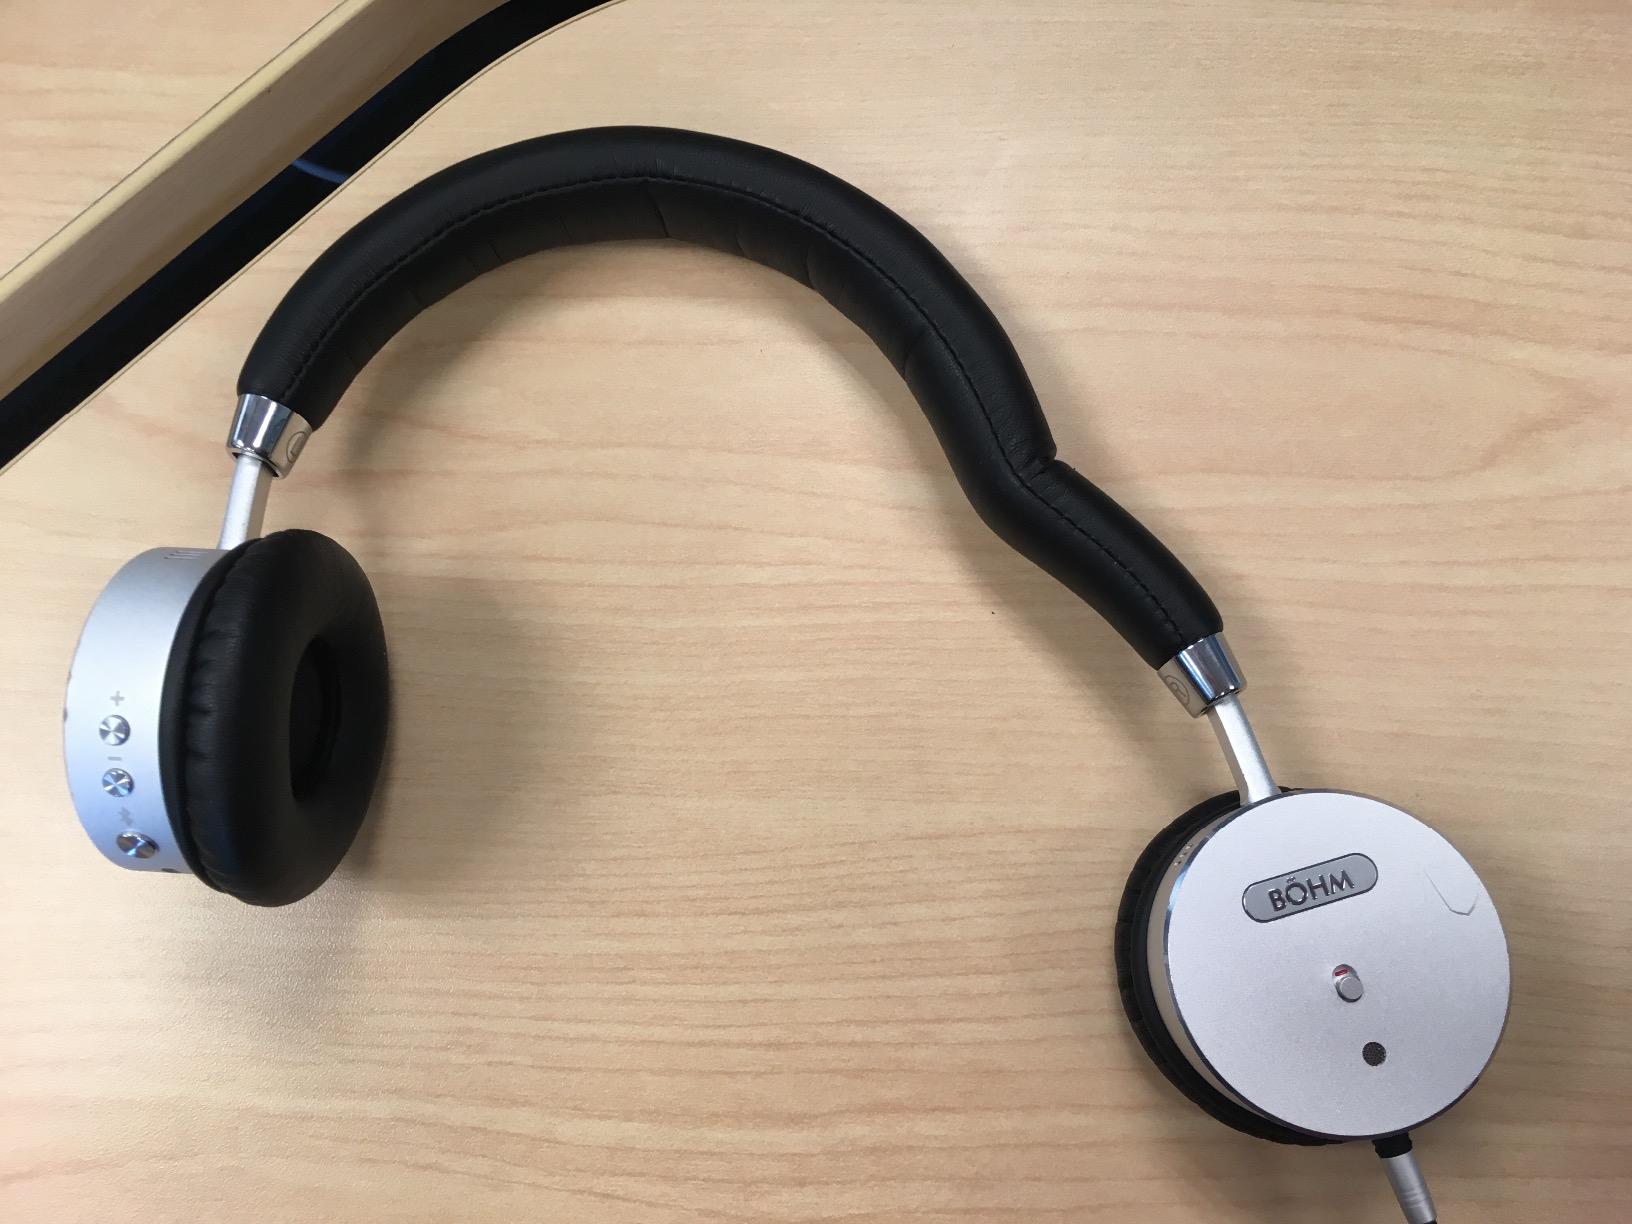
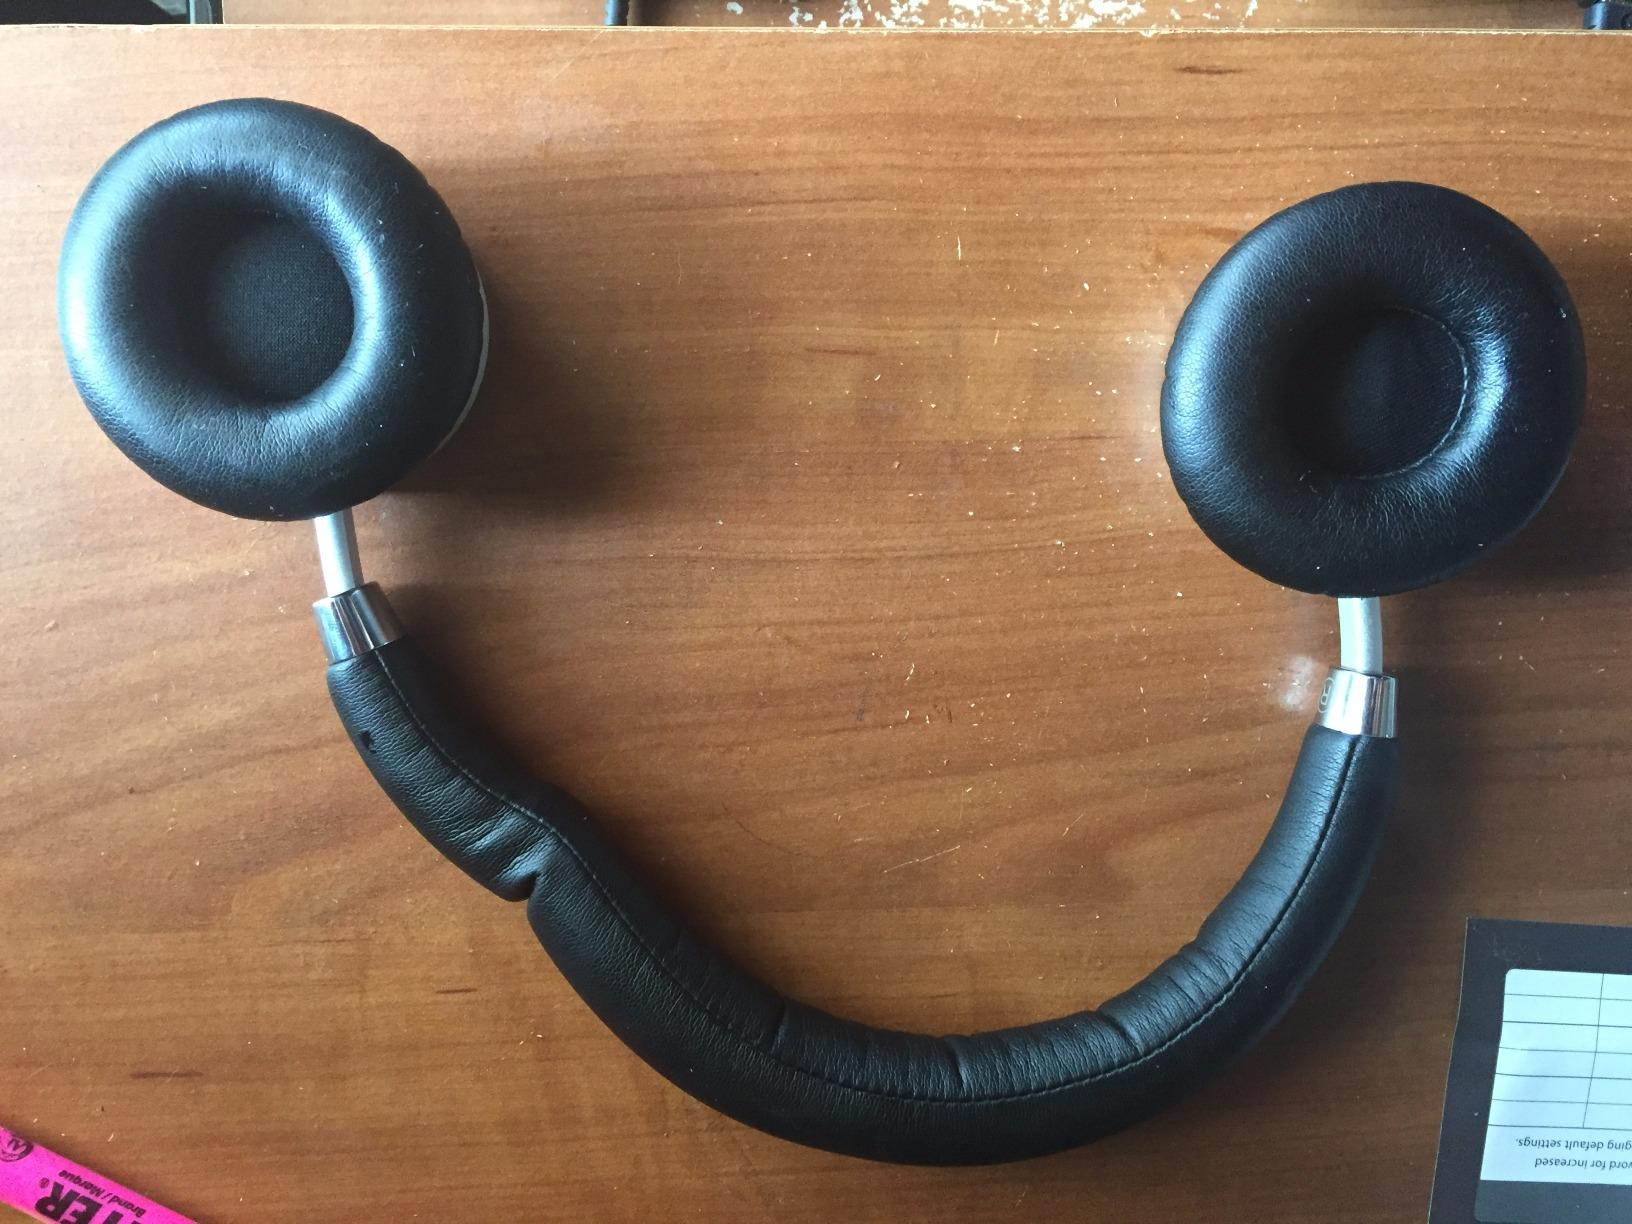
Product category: headphones
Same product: yes